Fredi Washington

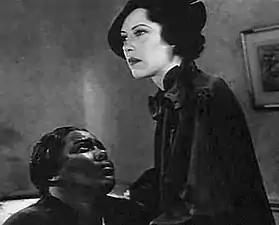
Louise Beavers and Fredi Washington in "Imitation of Life" (1934)

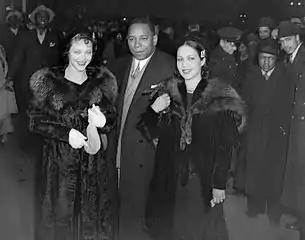
Washington (left) at the opening of the Federal Theatre Project production of "Macbeth" at the Lafayette Theatre in Harlem (April 14, 1936)

Her best-known role was in the 1934 movie "Imitation of Life". Washington played a young light-skinned Black woman who chose to pass as white to seek more opportunities in a society restricted by legal and social racial segregation. As Washington had visible European ancestry, the role was considered perfect for her, but it led to her being typecast by filmmakers. Moviegoers sometimes assumed from Washington's appearance—her blue-gray eyes, pale complexion, and light brown hair—that she might have passed in her own life. In 1934, she said the role did not reflect her off-screen life, but "If I made Peola seem real enough to merit such statements, I consider such statements compliments and makes me feel I've done my job fairly well."